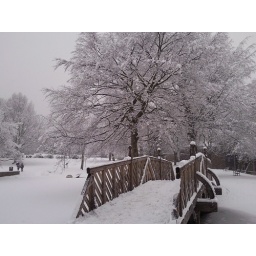
bridge over the frozen lake